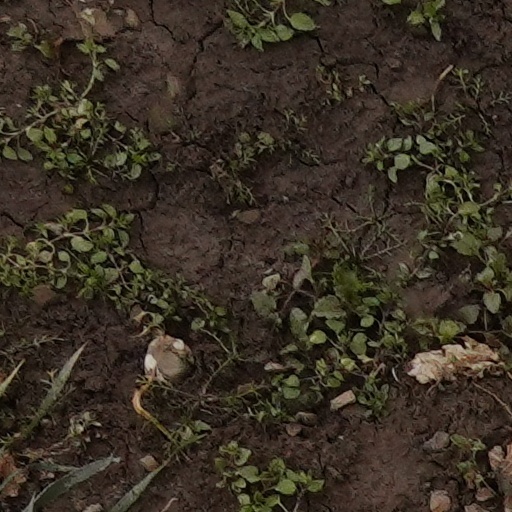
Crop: wheat